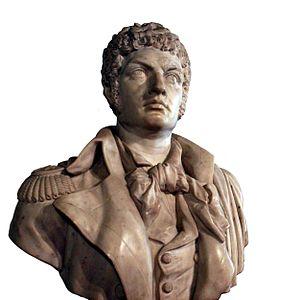
Luc-Julien-Joseph Casabianca, né le 7 février 1762 à Vescovato en République corse et mort le 1ᵉʳ août 1798, est un officier de marine français du XVIIIᵉ siècle.